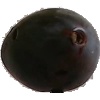
Label: Plum 3